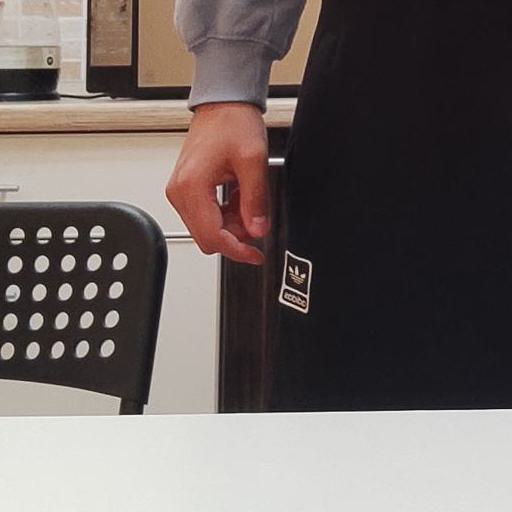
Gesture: no_gesture